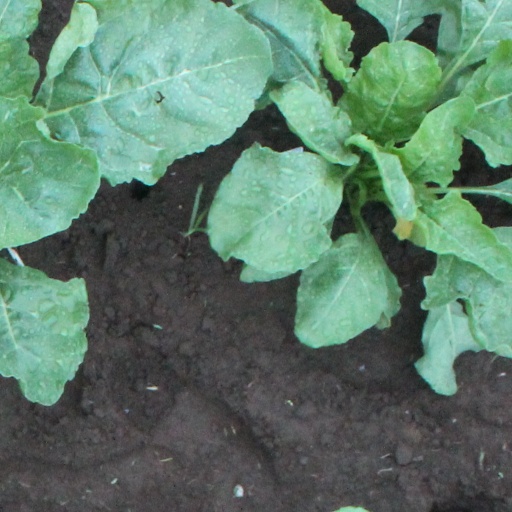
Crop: sugar beet